Ryoya Kurihara

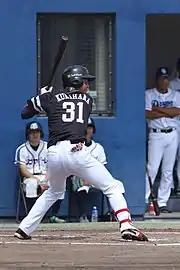
Kurihara in the 2019 uniform number 31 era

Kurihara was drafted in the second round by the Fukuoka SoftBank Hawks in the 2014 draft. He and the Hawks agreed to a ¥7 million annual salary. From 2015 to 2016 he played on SoftBank's minor league teams in NPB's Western League.